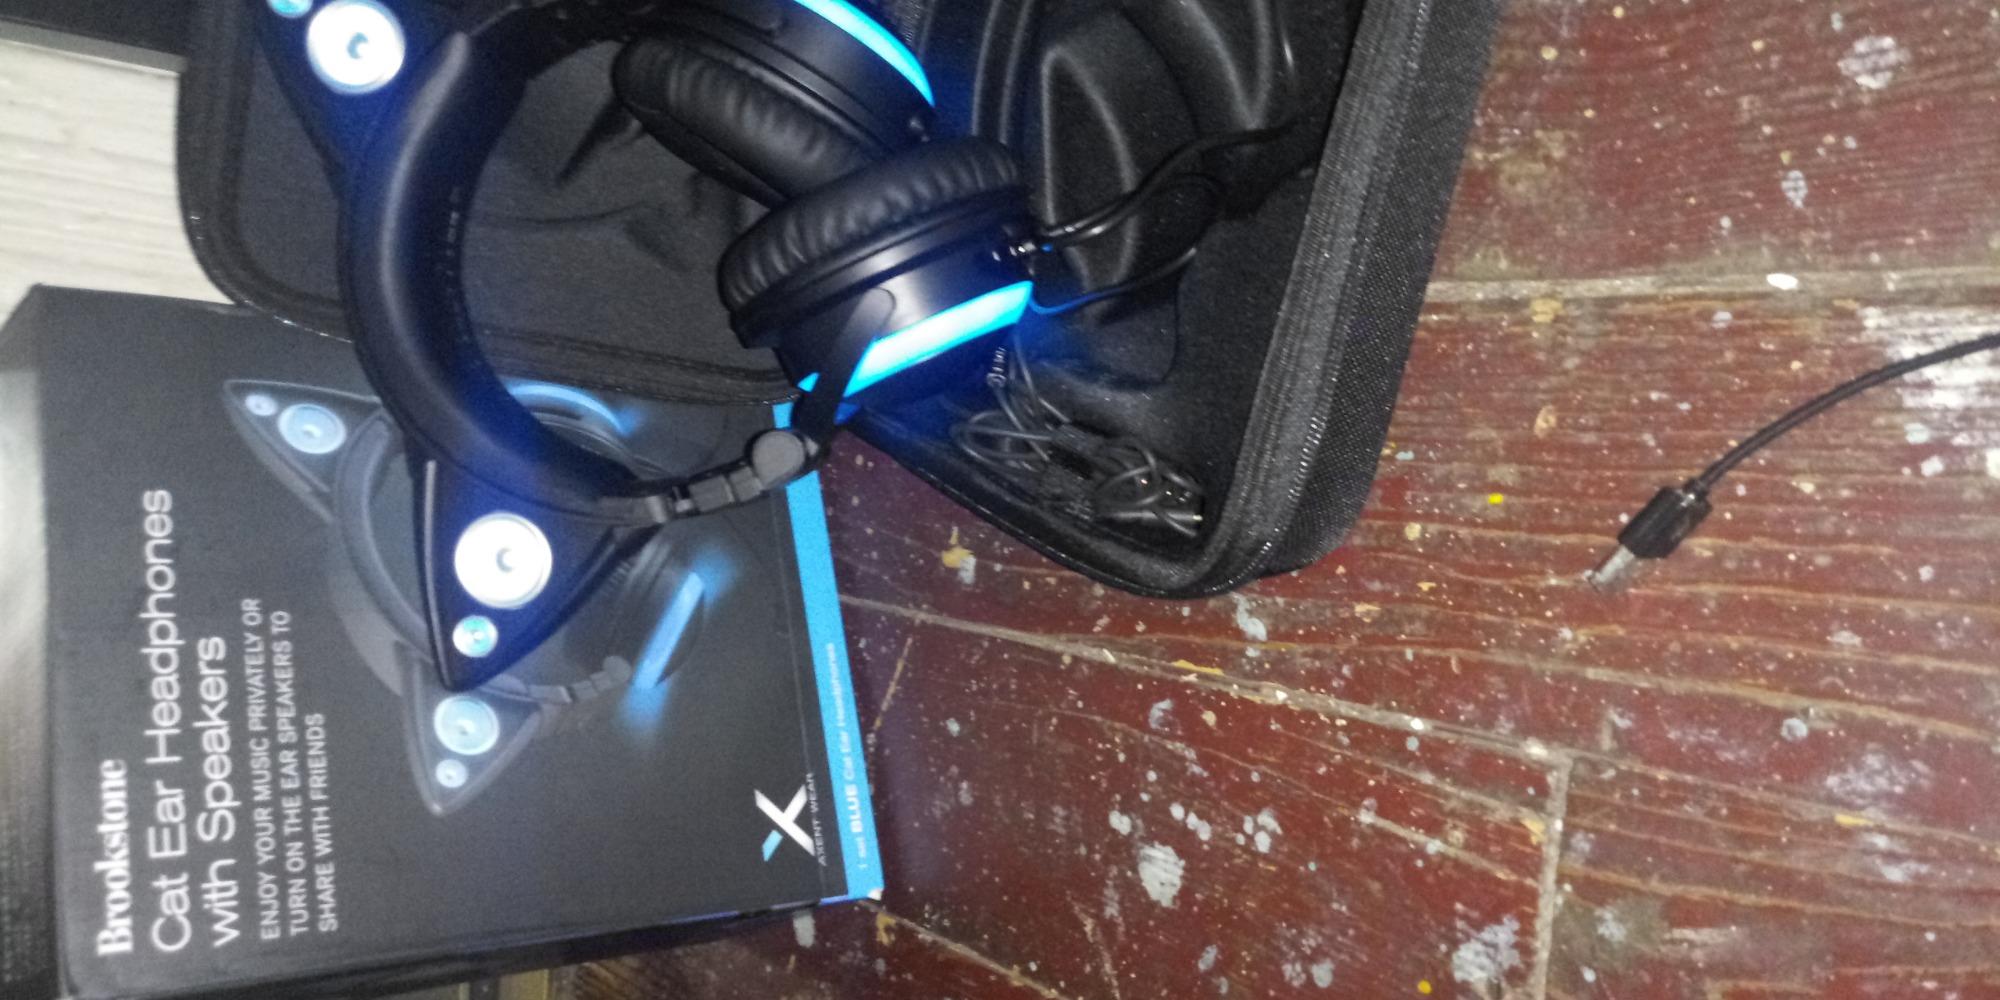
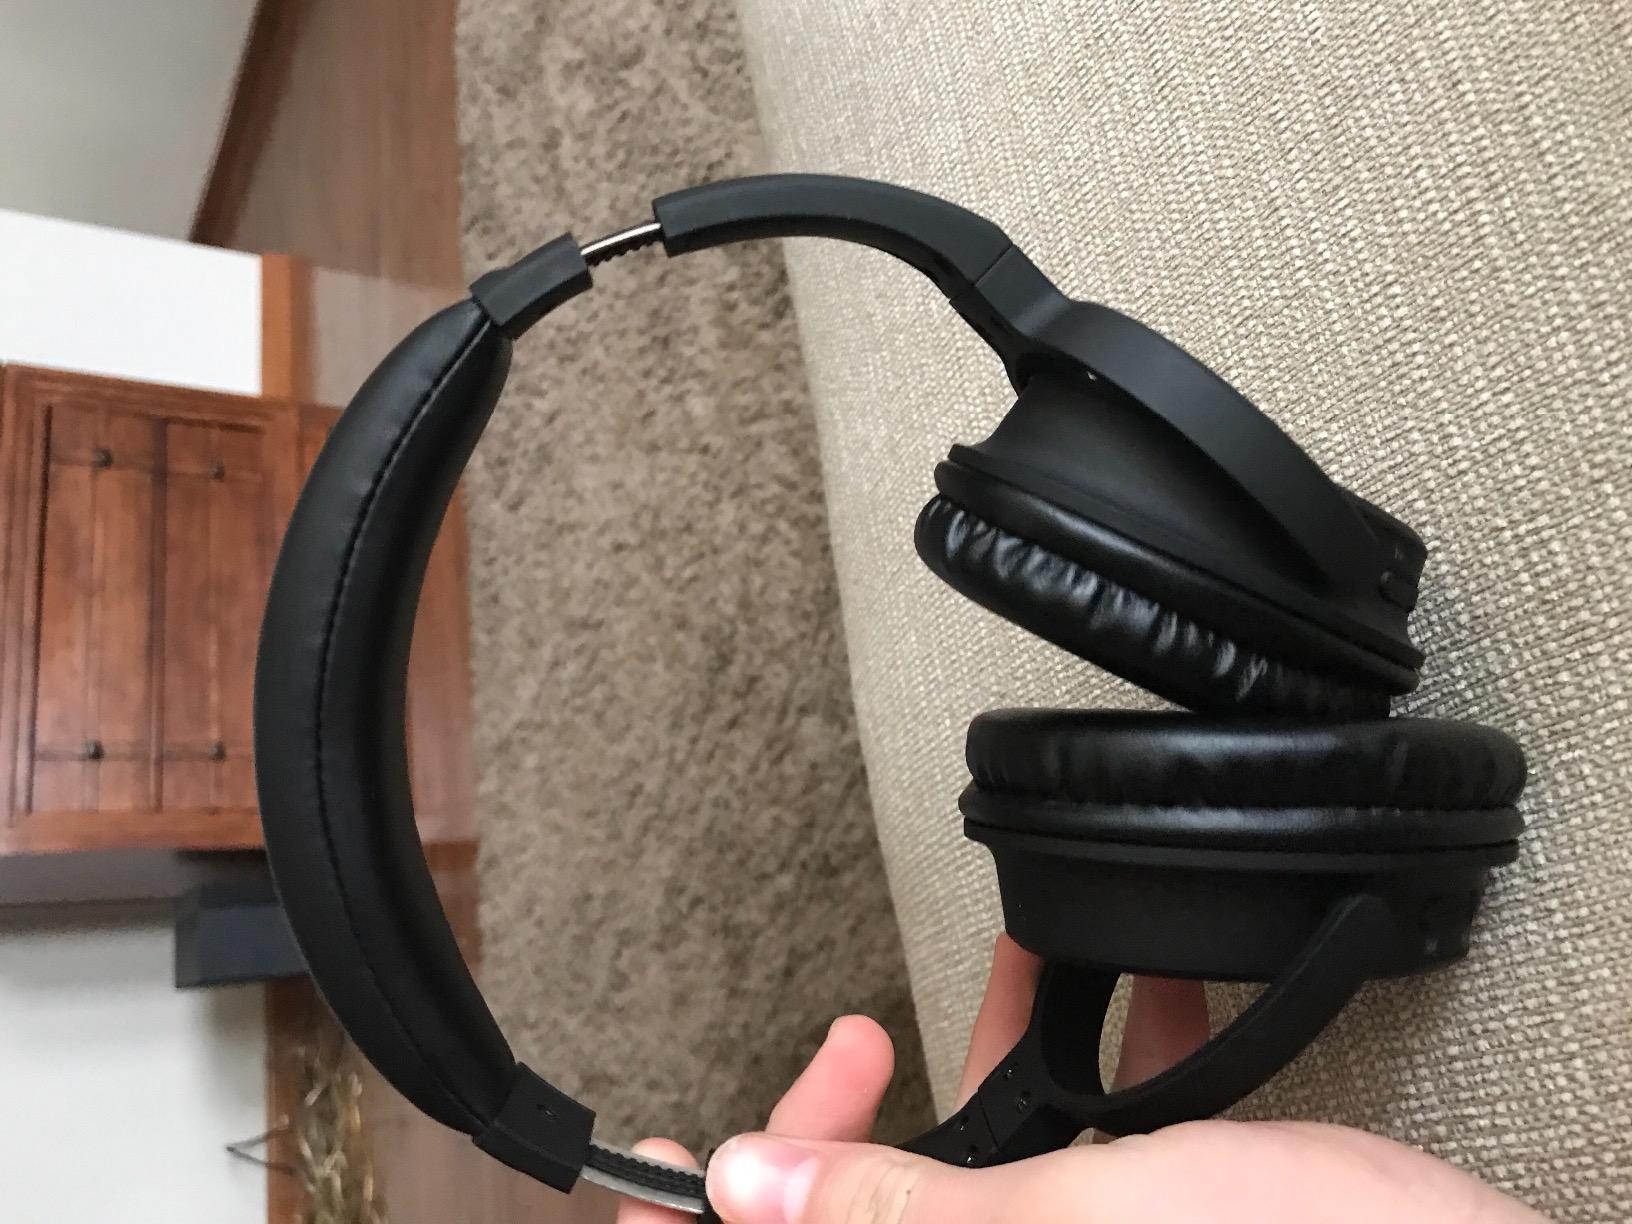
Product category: headphones
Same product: no